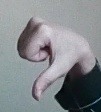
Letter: waw